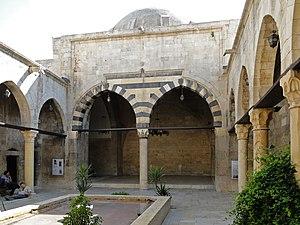
Cour intérieure du Bimaristan Argoun, Alep, Syrie